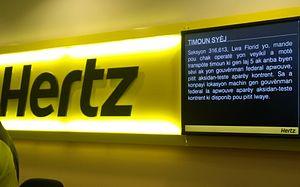
Affichage en créole, à un comptoir de location de voitures, FL, États-Unis, 2014.